Jim Thorpe

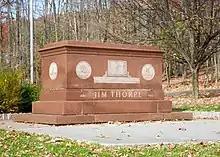
Tomb of Jim Thorpe

Most of Thorpe's biographers were unaware of his basketball career until a ticket that documented his time in professional basketball was discovered in an old book in 2005. By 1926, he was the main feature of the World Famous Indians of La Rue, Ohio, a traveling basketball team. The team barnstormed for at least two years (1927–28) in multiple states. Although stories about Thorpe's team were published in some local newspapers at the time, his basketball career is not well-documented.